Man-of-war fish

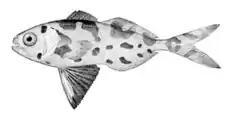
Man Of War Fish (Nomeus gronovii)

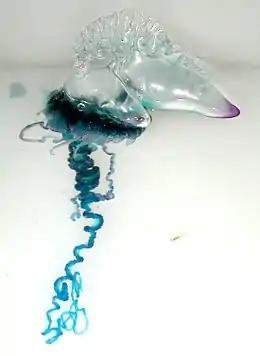
Portuguese Man O’ War (Physalia physalis)

The specific name honours the Dutch zoologist Laurentius Theodorus Gronovius (1730–1777). Its name refers to the juvenile phase where they tend to be pelagic and swim next to the man of war. As they mature they become demersal, living close to the ocean floor.